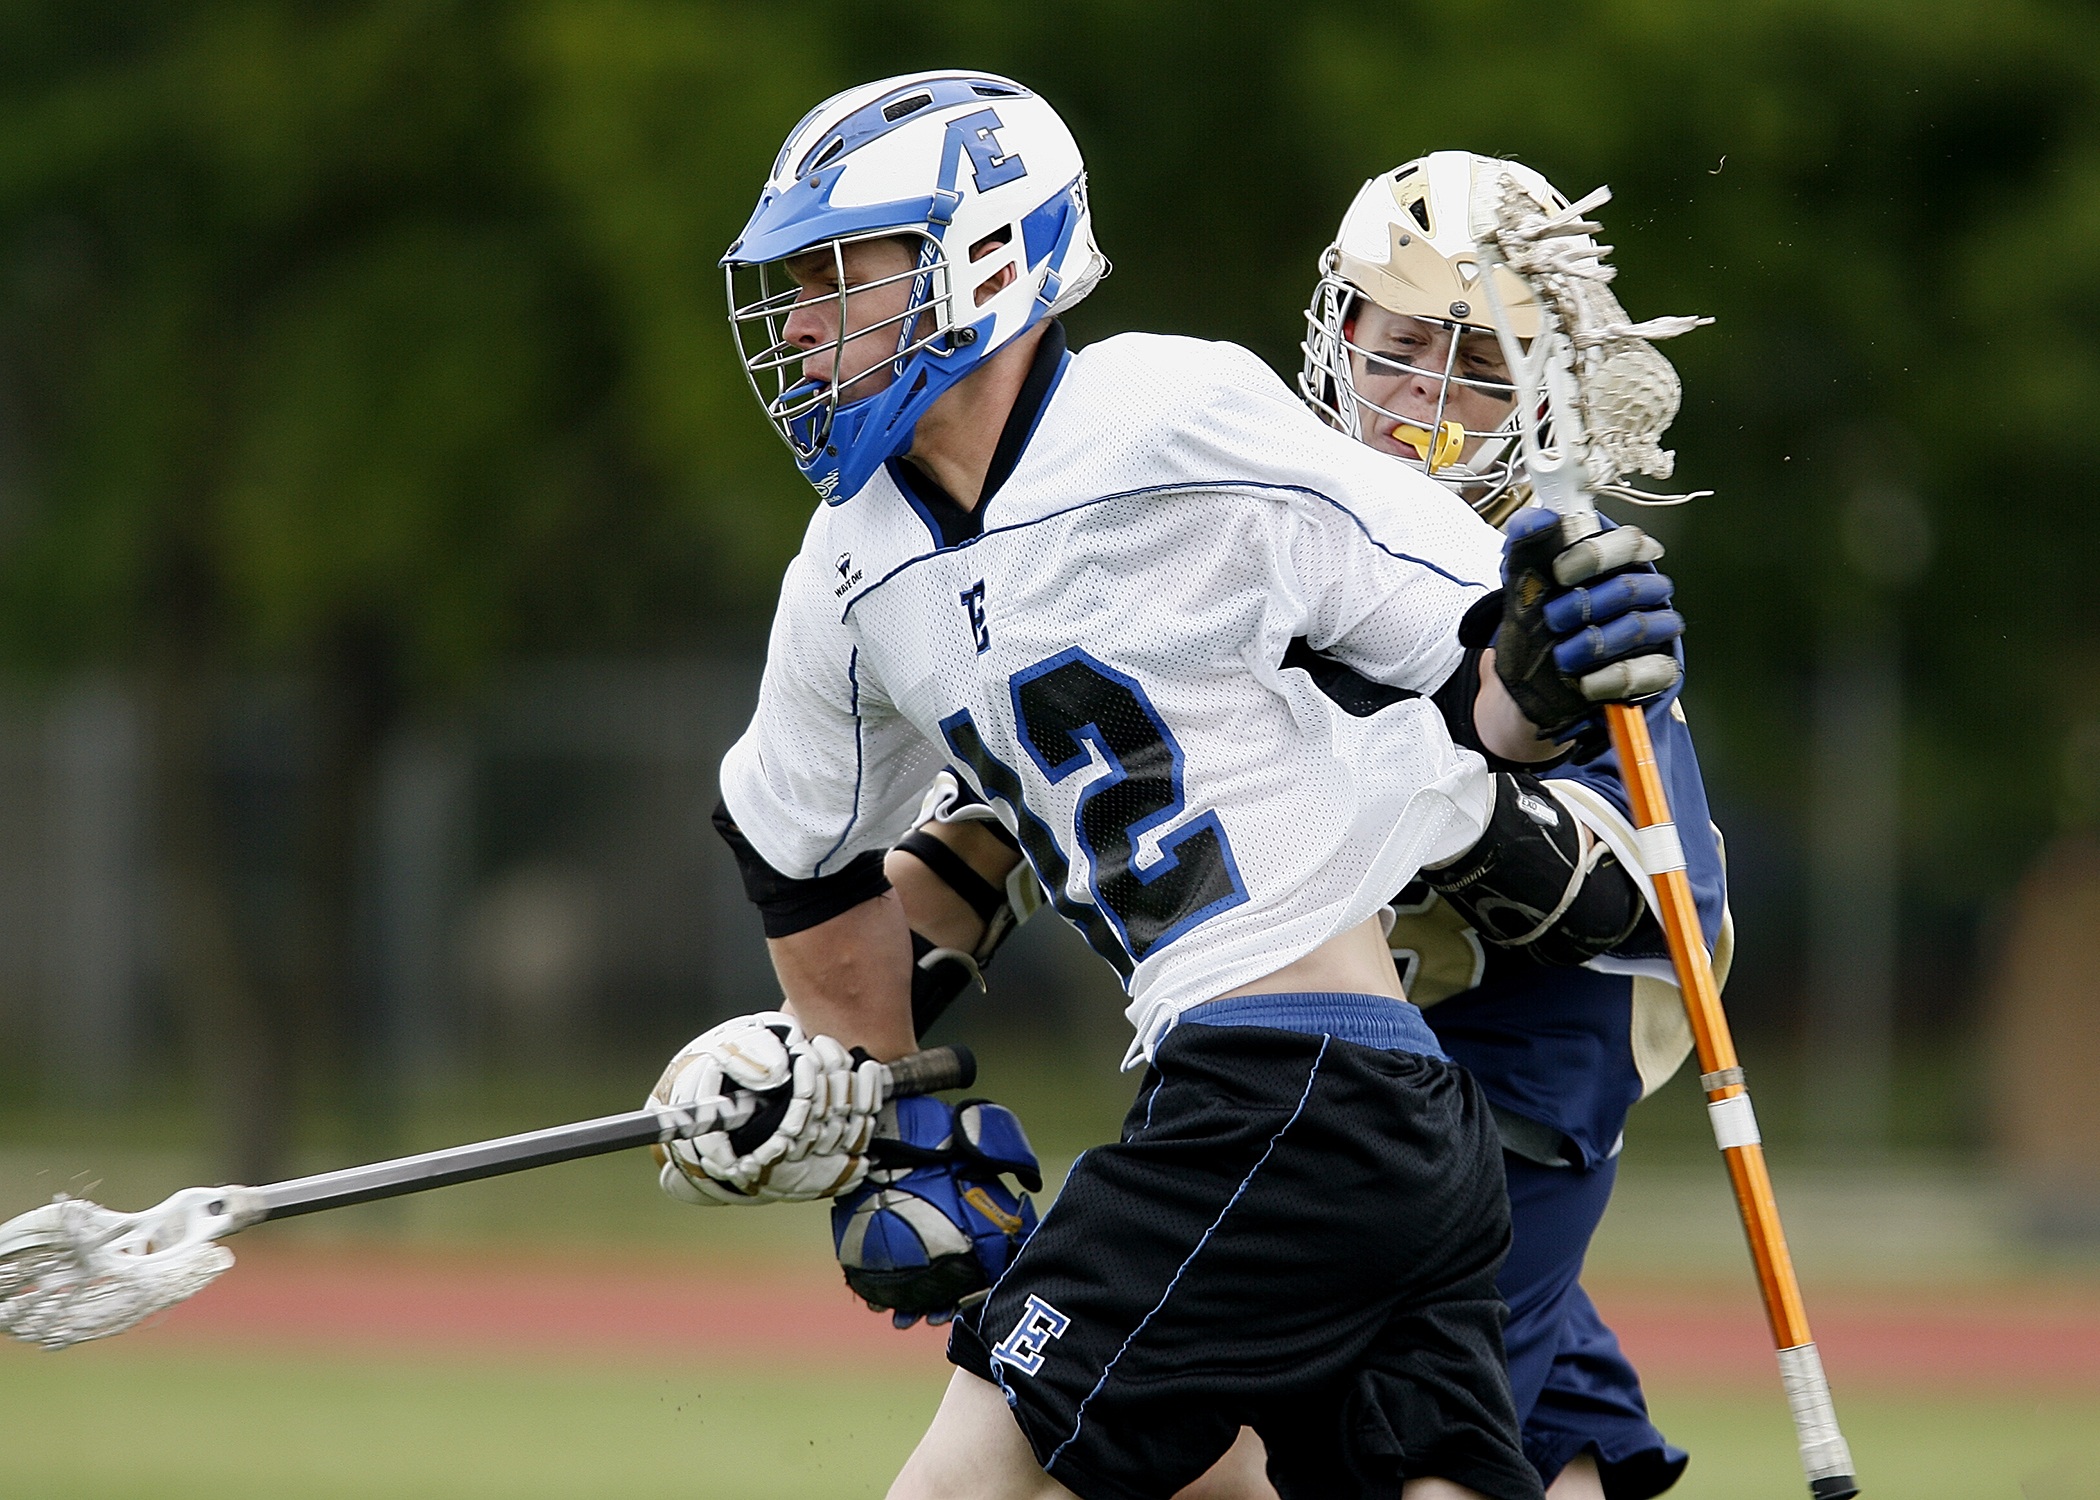
sport, field, game, running, male, young, action, blue, playing, player, competition, team, sports, helmet, ball, uniform, school, athlete, stick, jersey, lax, ball game, lacrosse, team sport, stick and ball games, box lacrosse, stick and ball sports, women's lacrosse